Minions, Cornwall

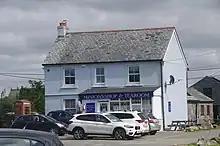
Minions Shop and Tea Room

There are two tearooms and a general store which also holds a post office.